Stan Owens

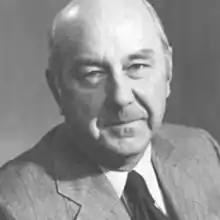

Ernest Stanley Owens (22 September 1916 – 3 June 1983) was an Australian businessman born in Armidale, New South Wales, Australia. He was made an Officer of the Order of the British Empire in 1970.